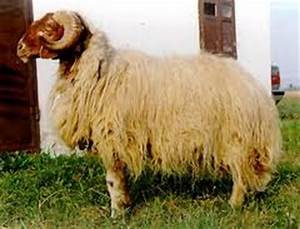
Label: sheep